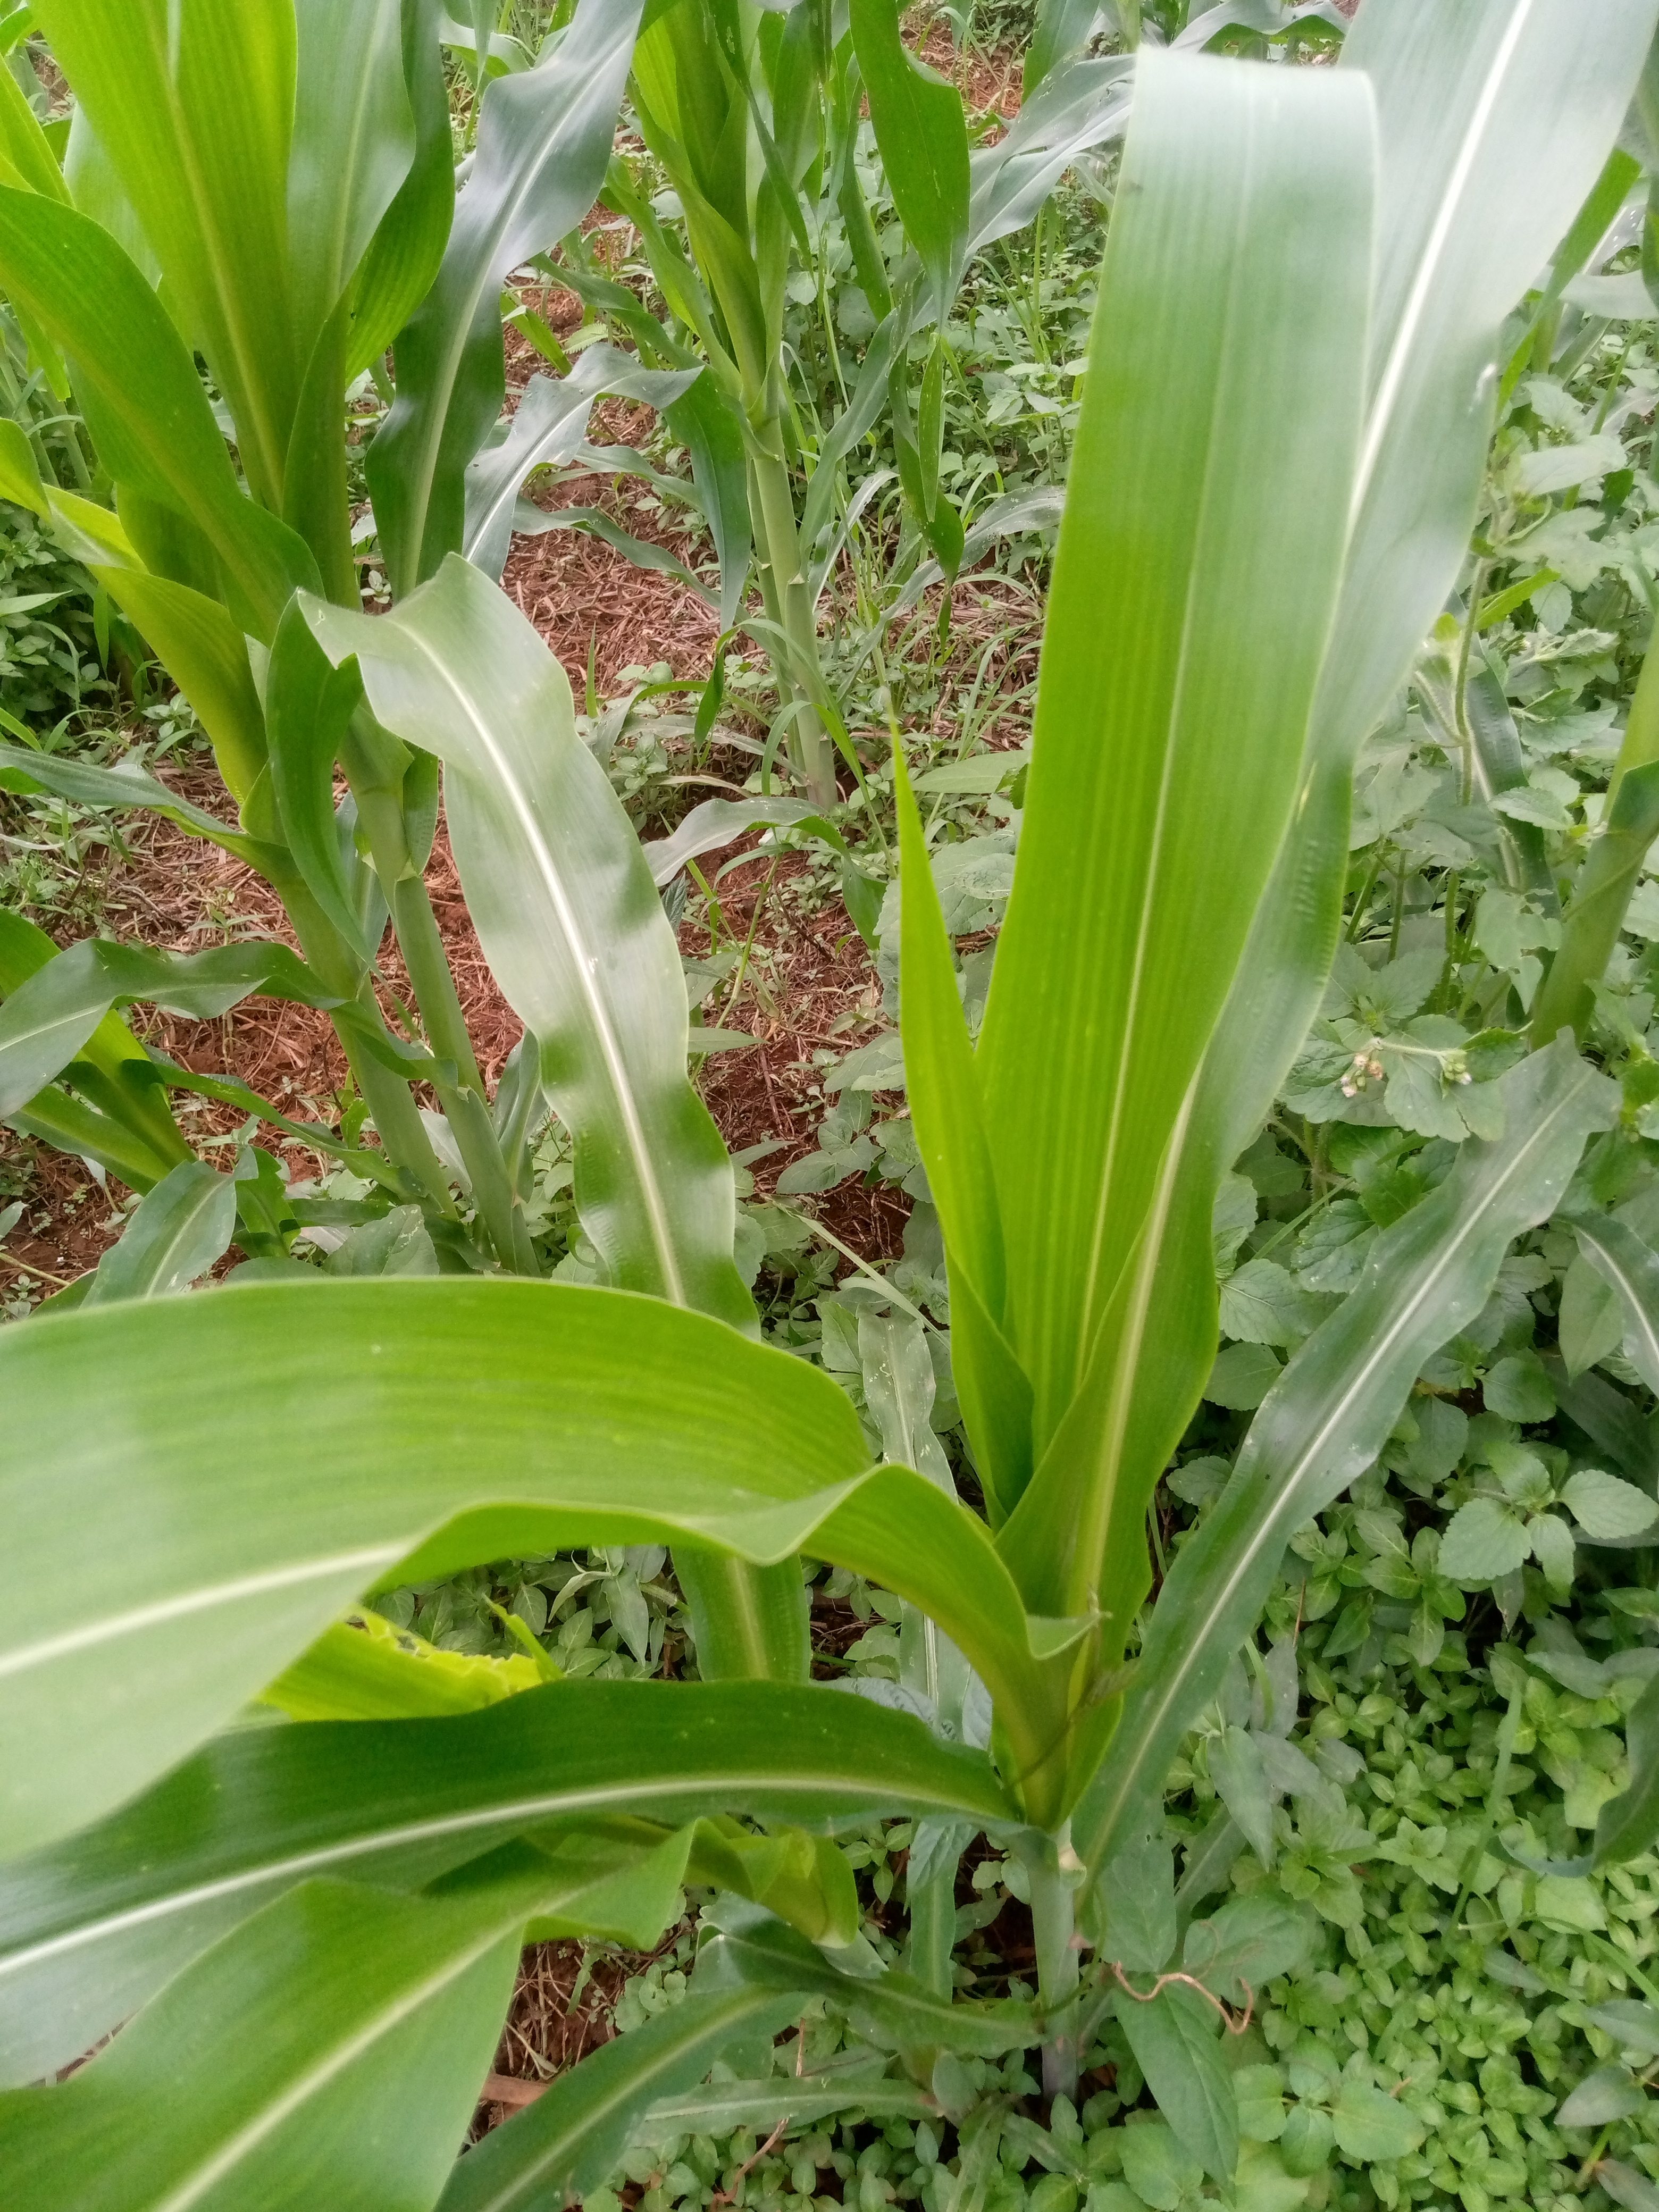
Label: healthy